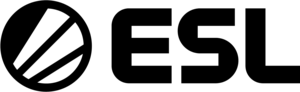
ESL est une ligue pour les joueurs de sport électronique. Fondée en 1997 sous le nom de Deutsche Clanliga, Ligue de Clan Allemande, elle est la ligue la plus âgée de ce type avec environ 7 800 000 utilisateurs annoncés et plus de 12 671 345 matches joués répartis dans 97 412 tournois différents. Son plus grand rival était ClanBase.